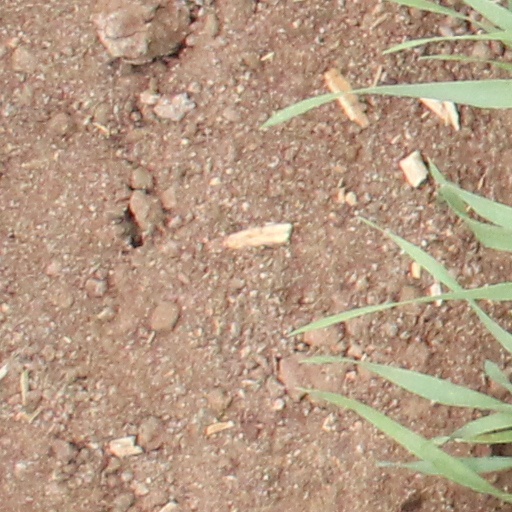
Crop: wheat